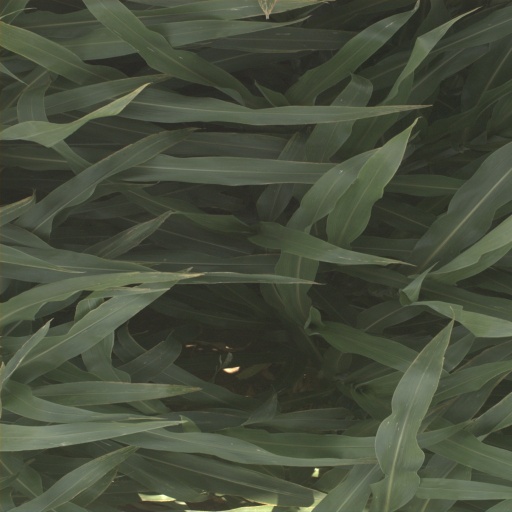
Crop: sorghum